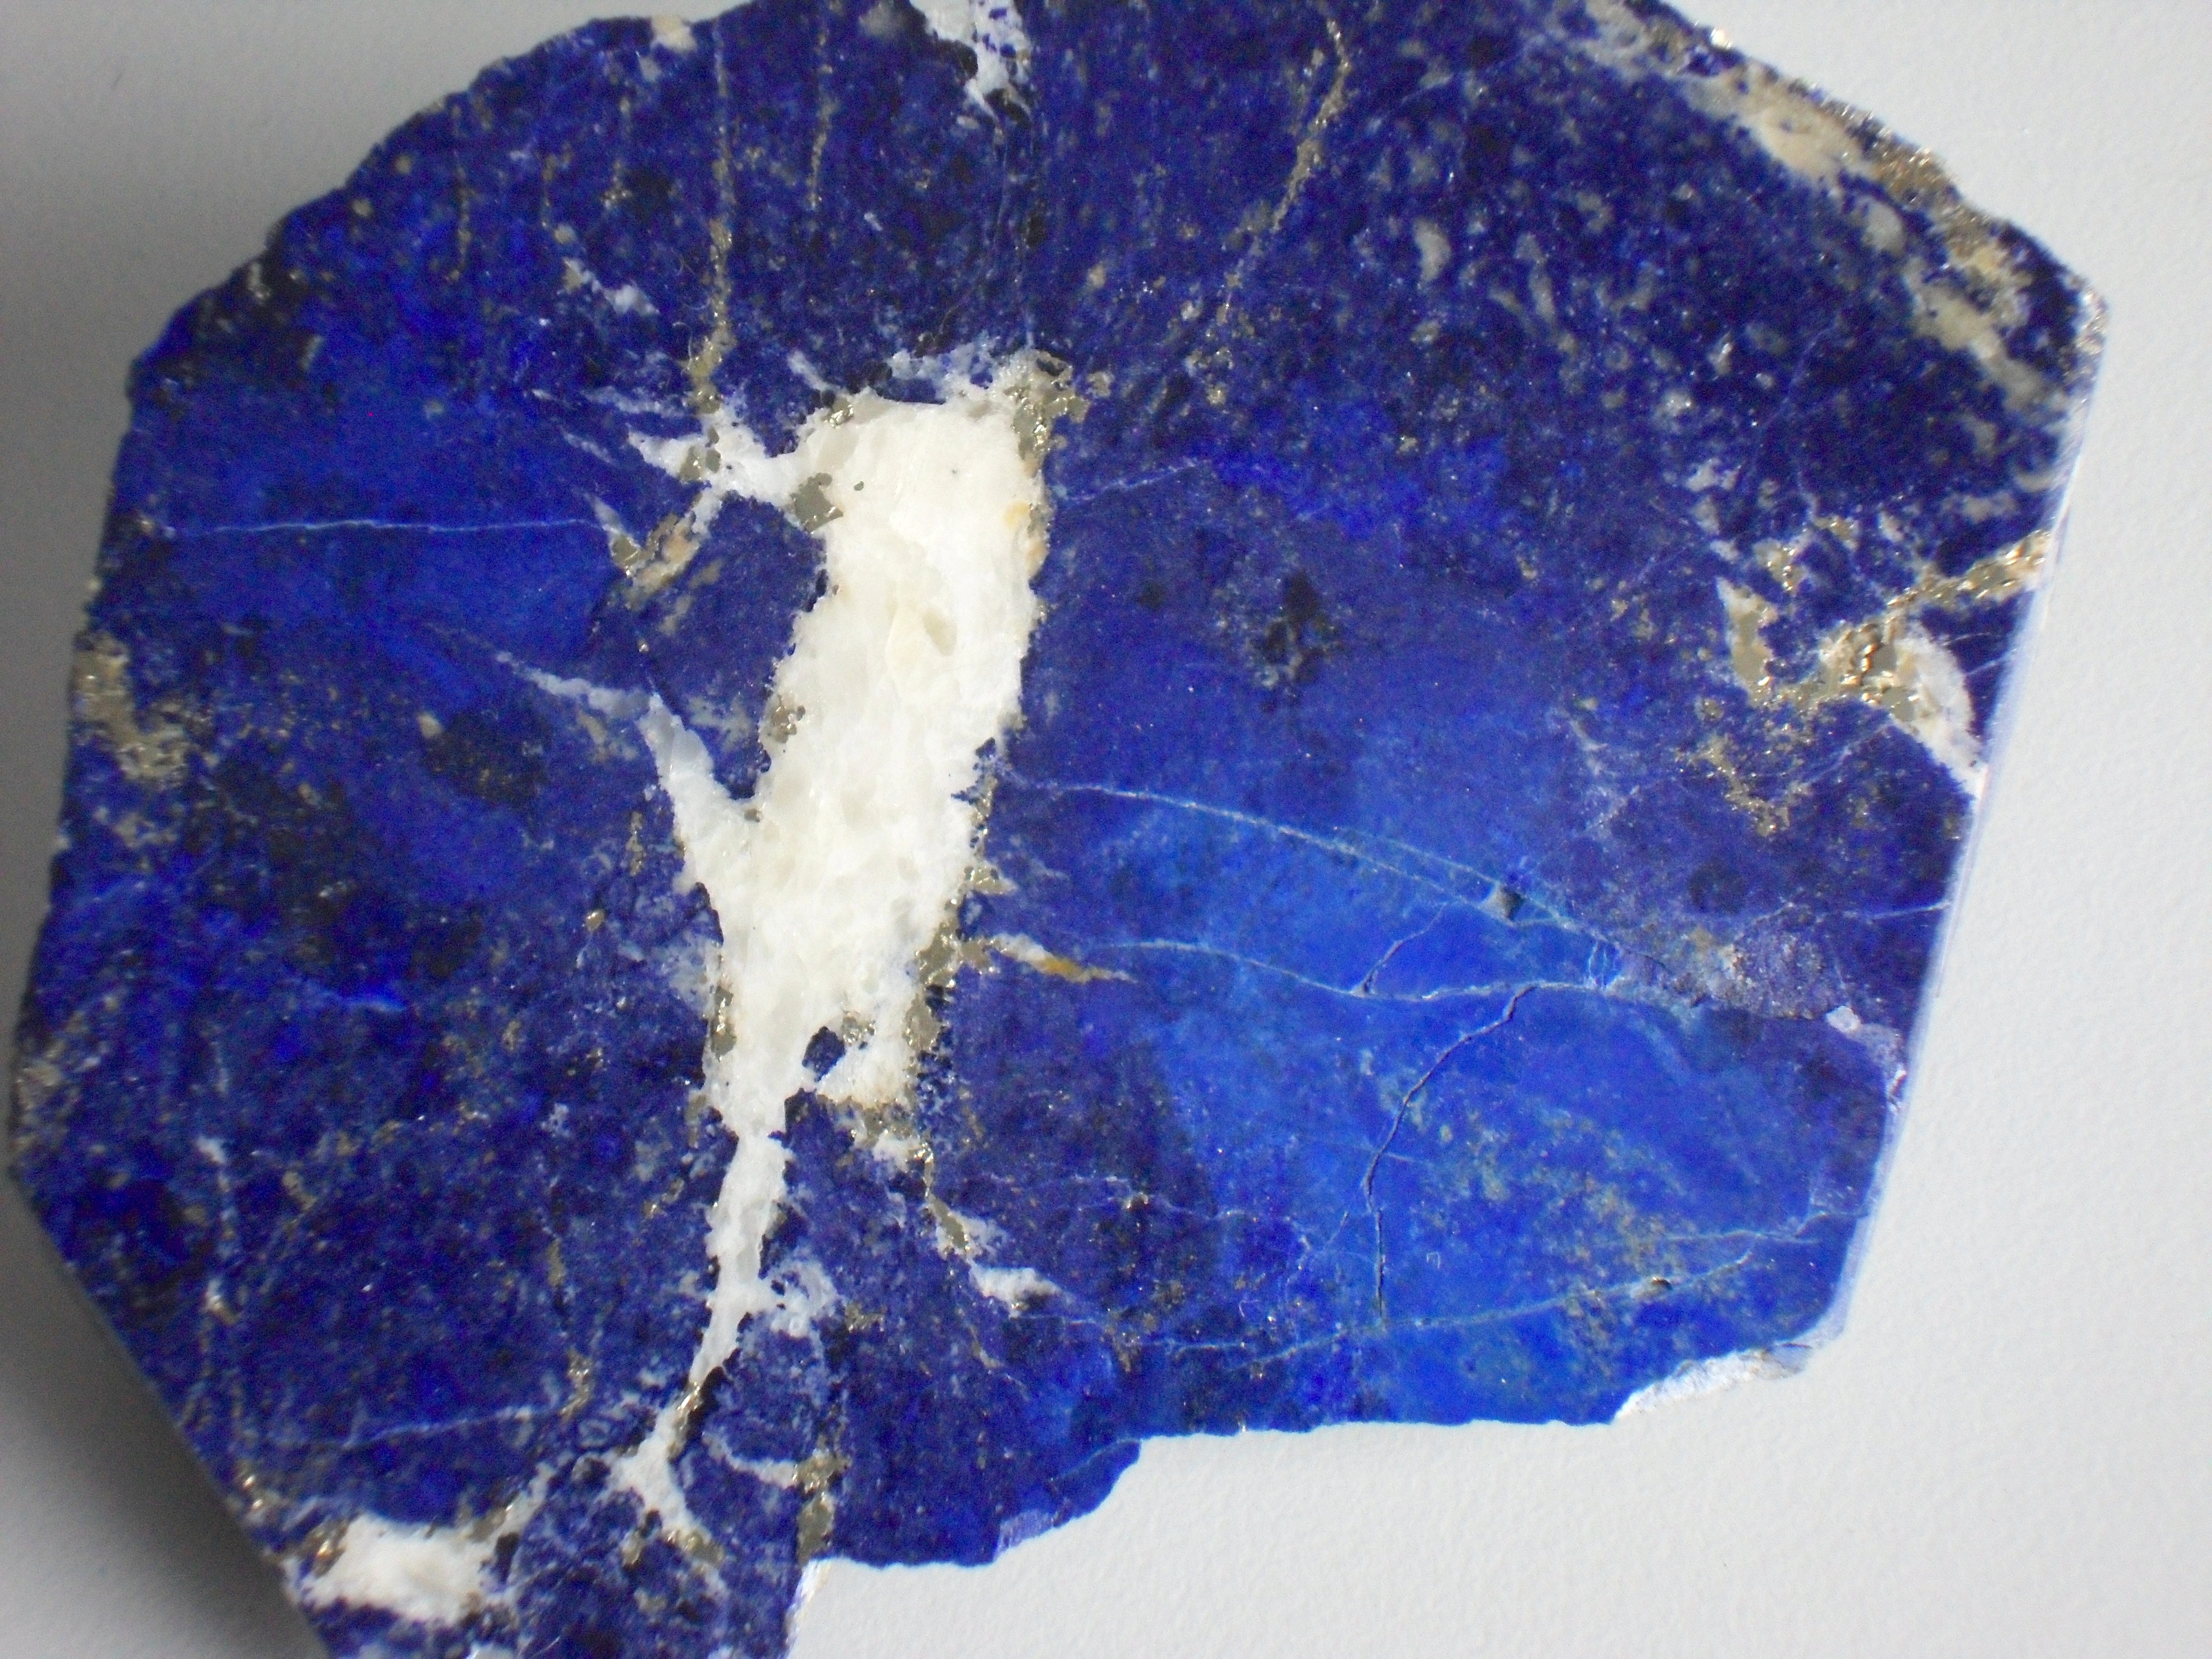
nature, blue, jewellery, crystal, gemstone, mineral, lapis lazuli, fashion accessory